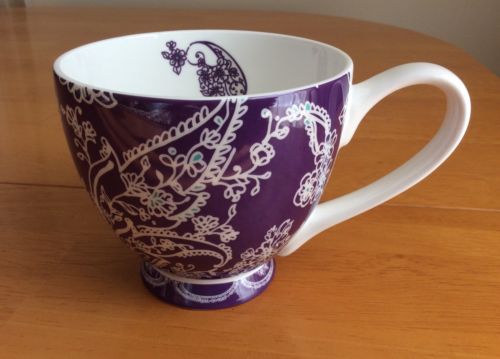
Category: mug